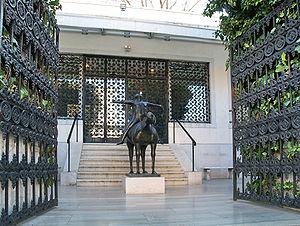
Marguerite « Peggy » Guggenheim est une mécène américaine, collectionneuse d'art moderne et galeriste, née le 26 août 1898 à New York dans le quartier Ouest de la 69ᵉ avenue et morte le 23 décembre 1979 à Camposampiero dans la province de Padoue, près de Venise où elle a passé les dernières années de sa vie.